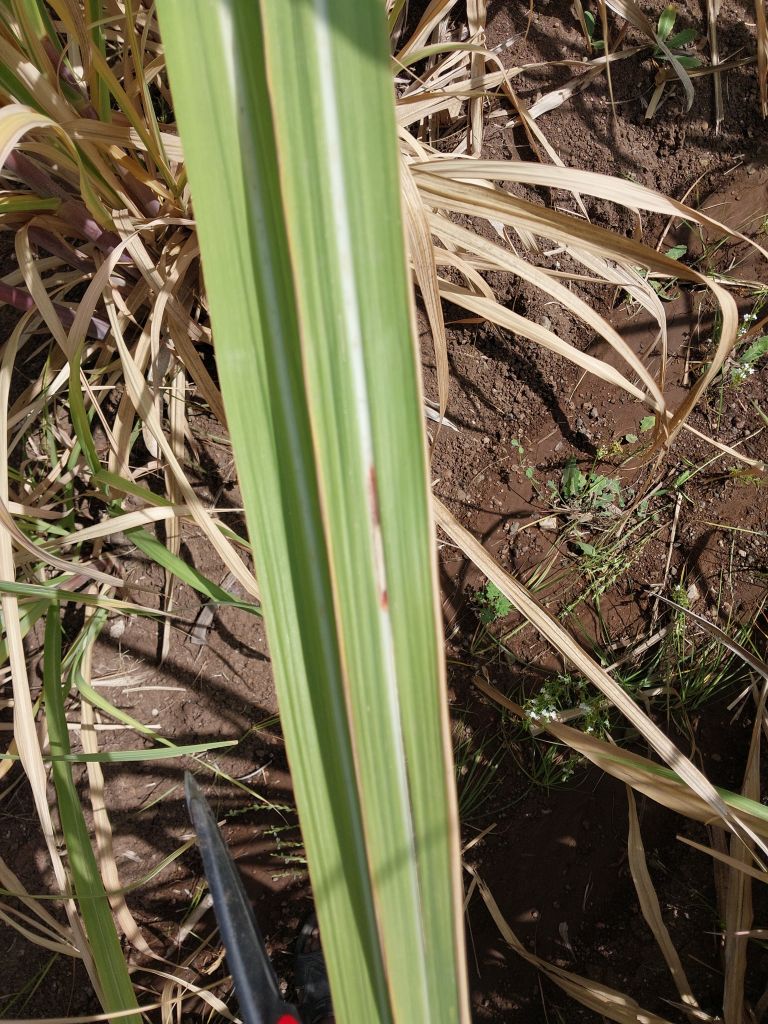
Label: Brown Spot